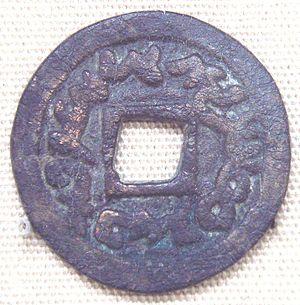
La Sogdiane ou Sogdie est une région historique recouvrant en partie l'Ouzbékistan, le Tadjikistan et l'Afghanistan et englobant les villes historiques de Samarcande et Boukhara et la vallée irriguée de Zeravchan. Elle se situe au nord de la Bactriane, à l'est de Khwarezm et au sud-est de Kangju entre l'Oxus et le Jaxartes.